Urophora cardui

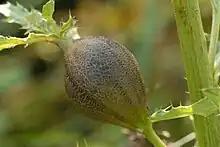
Gall formed by "U. cardui" on "Cirsium arvense"

The fly starts life as an egg, one to thirty of which are laid on the stems of its host plant, the Canada or creeping thistle ("Cirsium arvense"), during the host's growing season. After hatching, the larvae burrow into the stem and form a gall (or swelling). The larvae grow to reach 98% of their full adult body weight, and overwinter in the gall in the third larval stage (instar). They pupate in early spring for 24 to 35 days and appear reddish brown. The adult fly then chews a tunnel and escapes from the gall.